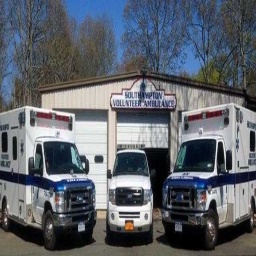
Label: ambulance